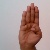
The image shows a hand gesture representing the letter 'B' in Indian Sign Language.